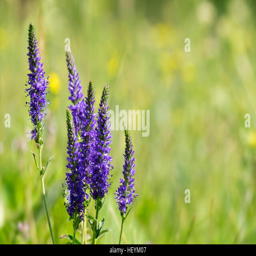
bunch of flowers on the meadow